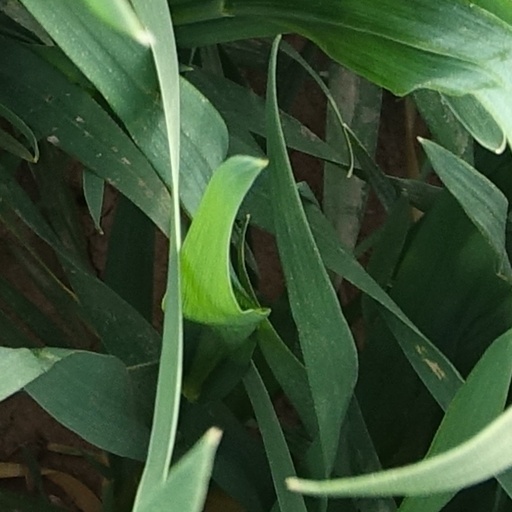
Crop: wheat